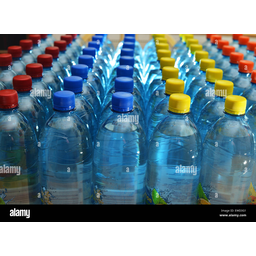
Label: bottles